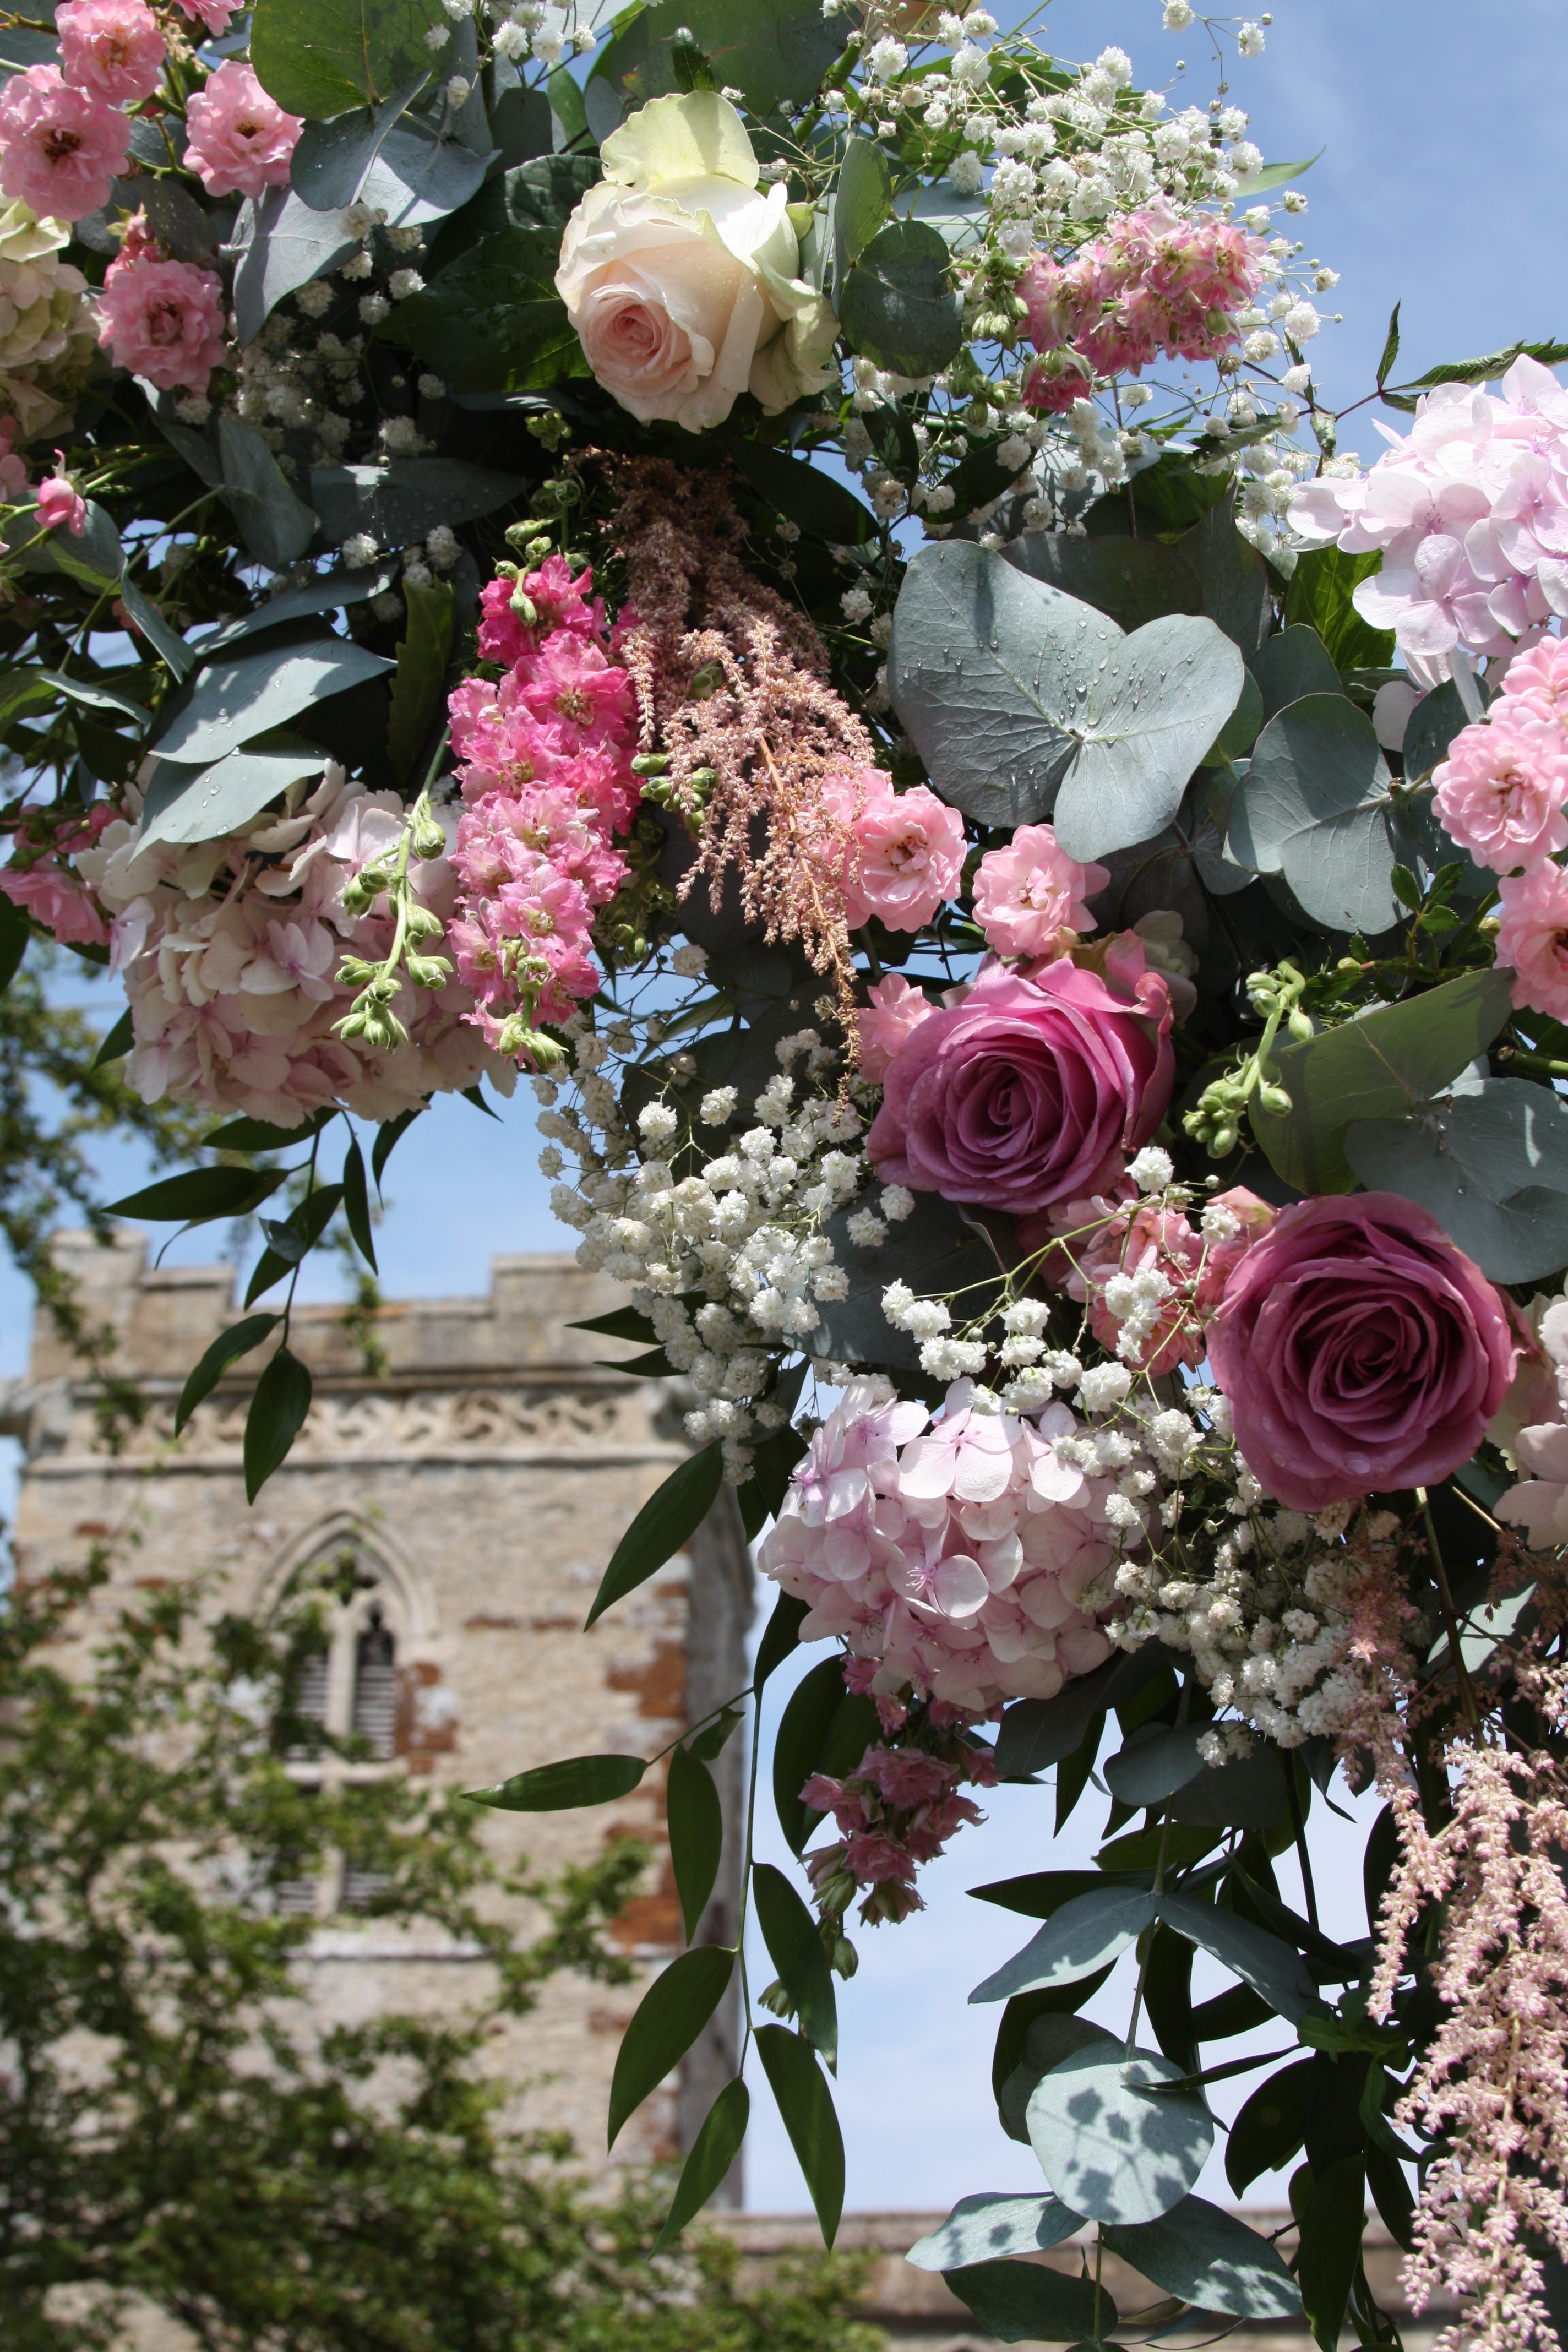
blossom, plant, white, flower, rose, spring, botany, church, garden, pink, wedding, flora, flowers, floristry, bridal, wedding flowers, flowering plant, garden roses, rose family, flower bouquet, cut flowers, floral design, land plant, flower arranging